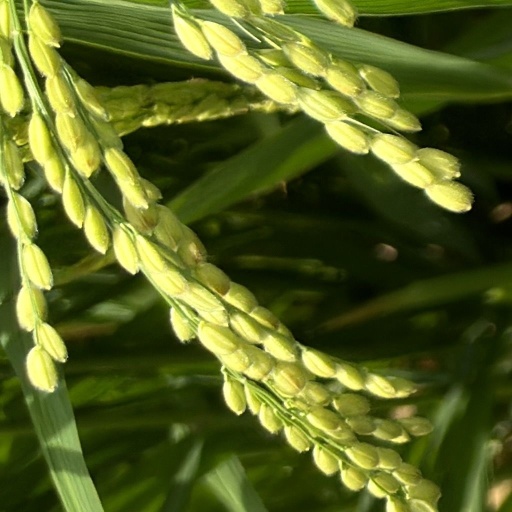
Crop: rice